Rival Ball

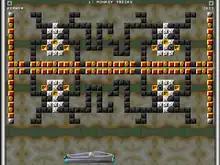
Screenshot from an online split-screen game, illustrating the mirrored design of the first board from the board-set "Captive".

While "Rival Ball" comes with two freeware board-sets of four boards each, the full version of the game, also known as "Rival Ball Series 1", adds eleven new board-sets with a total of 150 boards. With board designs by Jim and Wendy McNally, the base board pack features four board-sets of 20 boards for standard games, and seven board-sets of 10 boards with mirrored designs for online compatibility. In addition, the complementary "Rival Ball Series 2" features 150 boards designed by Wendy McNally, sporting eleven new board-sets of which ten were designed for online action. In tradition with Wendy's style of board design, as seen in the board packs for "DX-Ball 2", most of the board-sets play about artistic renditions of specific themes. For instance, the 20 boards of "Villa" feature a variety of decorative plant and flower designs made for standard games, while "Fireflies" takes the player through 10 boards of mirrored animal-oriented designs. Further, sporting the pun of allowing network play, "Alpha-Net" takes the player through the 26 letters of the alphabet, with correlating words spelling out. And to even out the number of total boards, "Belts and Bucklets" comes with 14 colourful split-screen waistbands. While some of the backgrounds presented with the board-sets can be very bright, the player can toggle the brightness in-game by pressing F1, ranging from bright to dimmed and off.